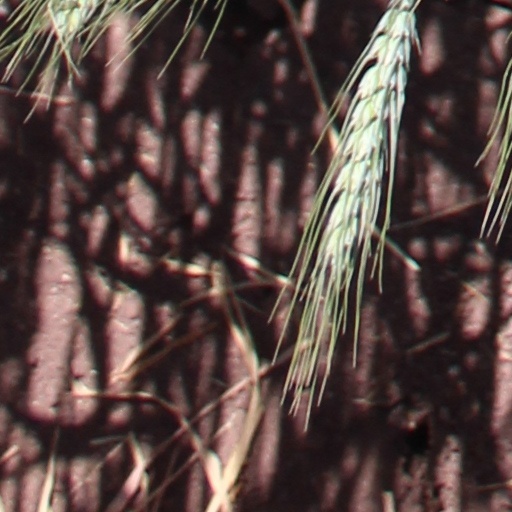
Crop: wheat